Sílvia Calvó i Armengol

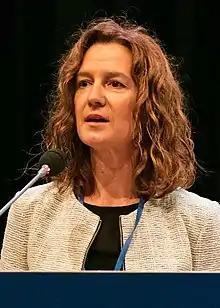
Calvó in 2017

Sílvia Calvó i Armengol (born 15 October 1969) is an Andorran environmental engineer, current Minister of Environment, Agriculture and Sustainability of Andorra, since 1 April 2015.